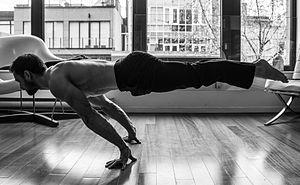
La planche est un exercice de gymnastique dans lequel le corps est maintenu parallèle au sol avec les mains comme seuls appuis. Ce mouvement, requérant une grande force et beaucoup d'équilibre, donne l'impression que le pratiquant flotte dans les airs.
La musculation sans matériel, musculation sans charges ou musculation au poids de corps est une forme de musculation qui exploite le poids du corps pour solliciter les muscles, et non des masses externes ou des machines. Elle fait travailler des groupes de muscles en synergie, plutôt que tel ou tel muscle isolément.